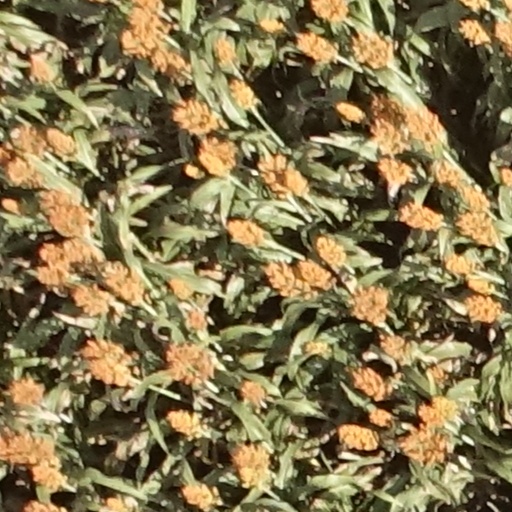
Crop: sorghum